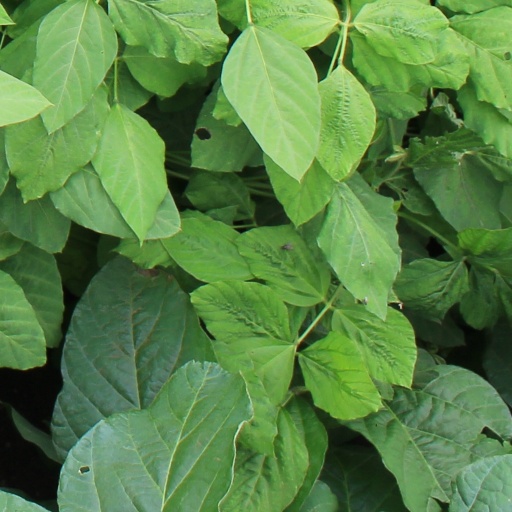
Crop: soybean